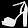
Label: Sandal